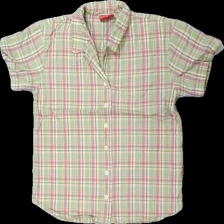
View: front
Type: Shirt
Category: Children
Brand: Logg (H&M)
Colors: Green, Pink, Yellow, Multicolor
Material: 100% cotton
Pattern: Checkered print
Cut: Regular
Size: 128
Season: All
Damage location: middle center
Price range: 50-100
Recommended usage: Reuse
Description: rutig kortärmad skjorta